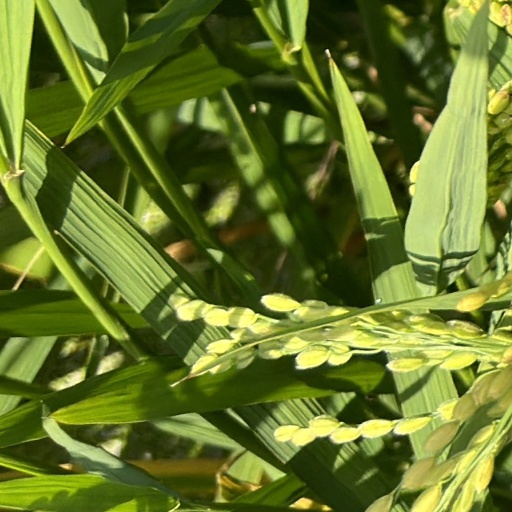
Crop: rice